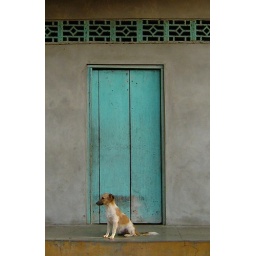
dog in front of door